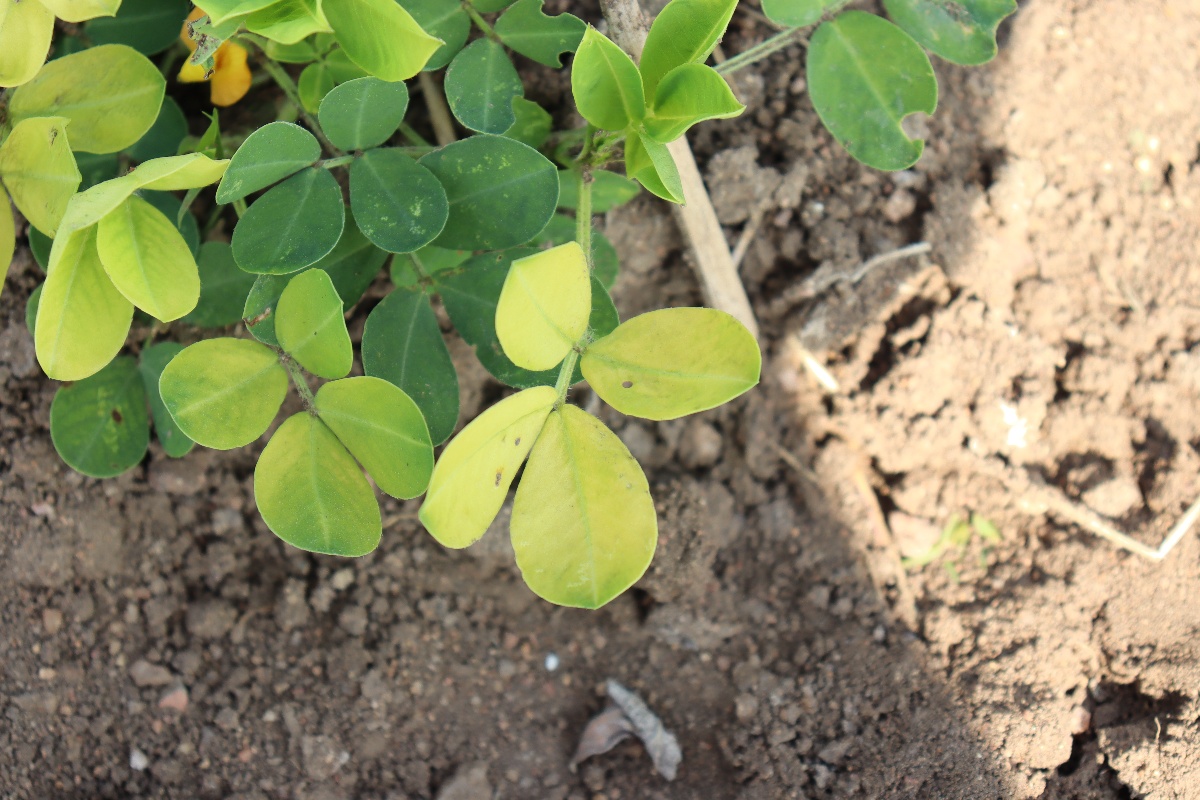
Label: nutrition deficiency